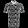
Label: Shirt